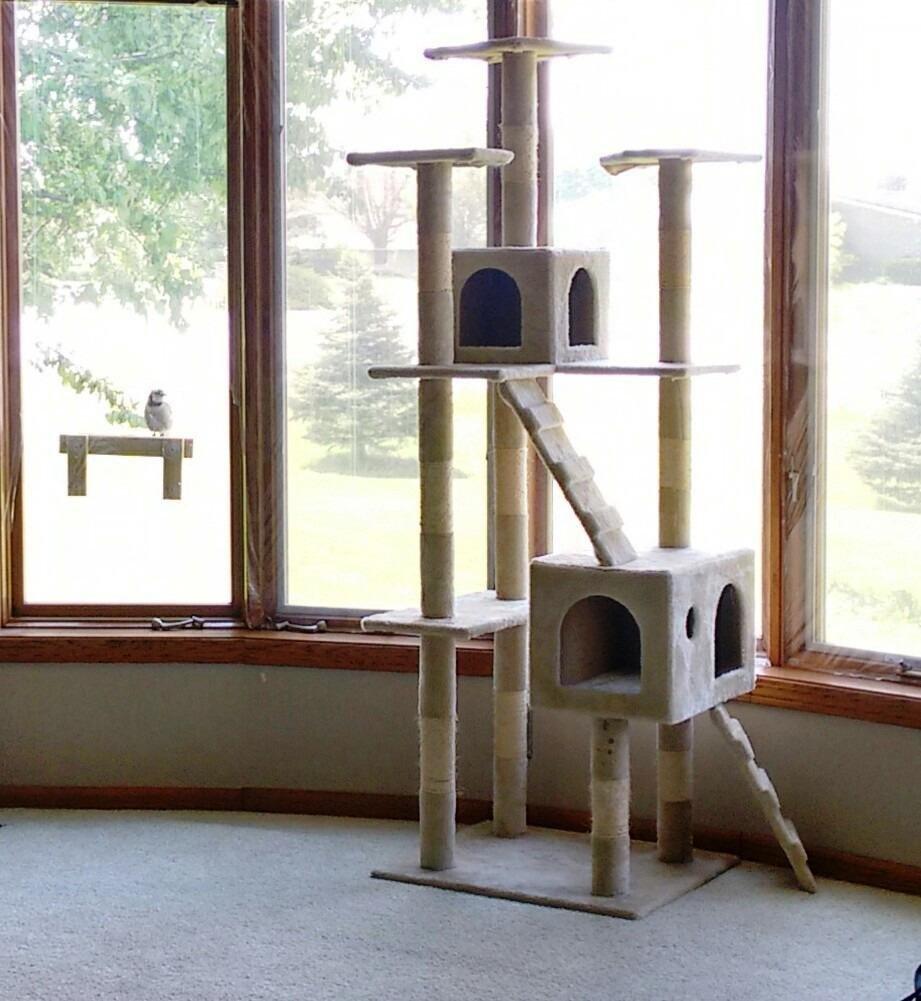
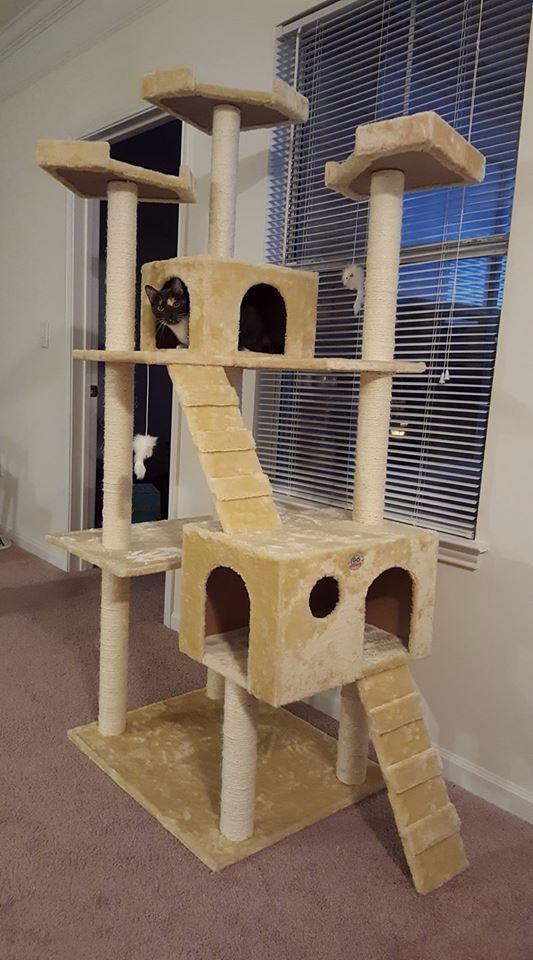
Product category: items_cat tree
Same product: yes